Dudgeon (steam automobile company)

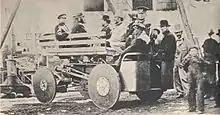
The 1857s "Red Devil Steamer"

Dudgeon was an American steam automobile company active in the middle of the 19th century.